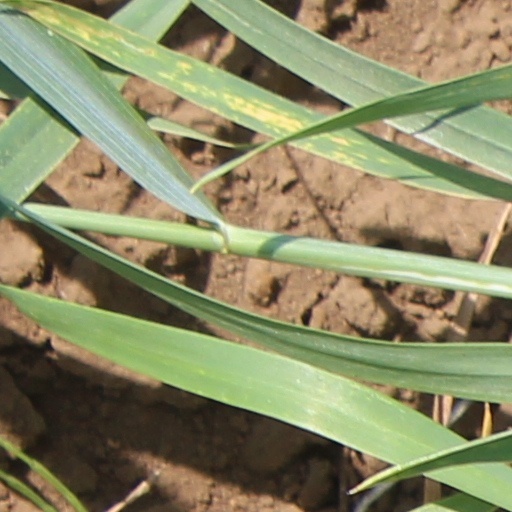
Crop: wheat